Any Dream Will Do (TV series)

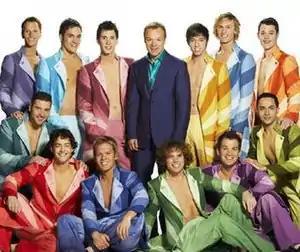
Graham Norton and the twelve contestants each wearing their 'dreamcoat', symbolically handed back once they were eliminated. Those pictured are (clockwise from top left) Chris B, Antony, Chris C, host Graham Norton, Keith, Lewis, Ben, Johndeep, Daniel, Seamus, Craig, Lee and Rob.

Twelve potential Josephs were chosen, each wearing a unique coloured coat. At the end of every live show, the Joseph who was eliminated had his coat stripped off whilst singing a song of farewell (a combination of "Poor, Poor Joseph" and "Close Every Door to Me").